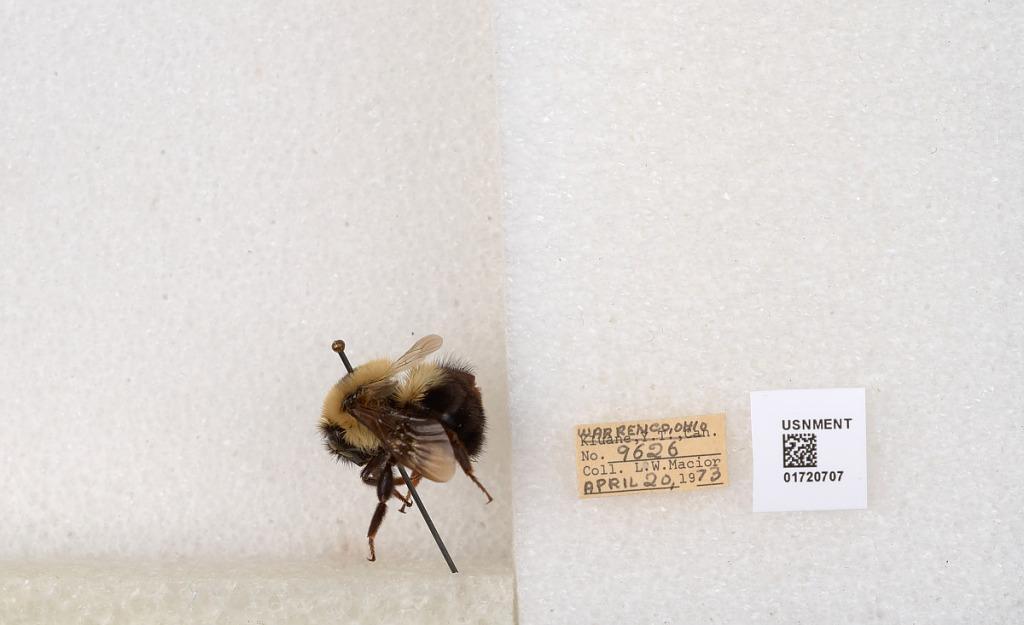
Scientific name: Bombus bimaculatus Cresson
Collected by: L. Macior
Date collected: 1973-4-20
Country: United States
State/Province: Ohio
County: Warren
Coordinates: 39.4276, -84.1668